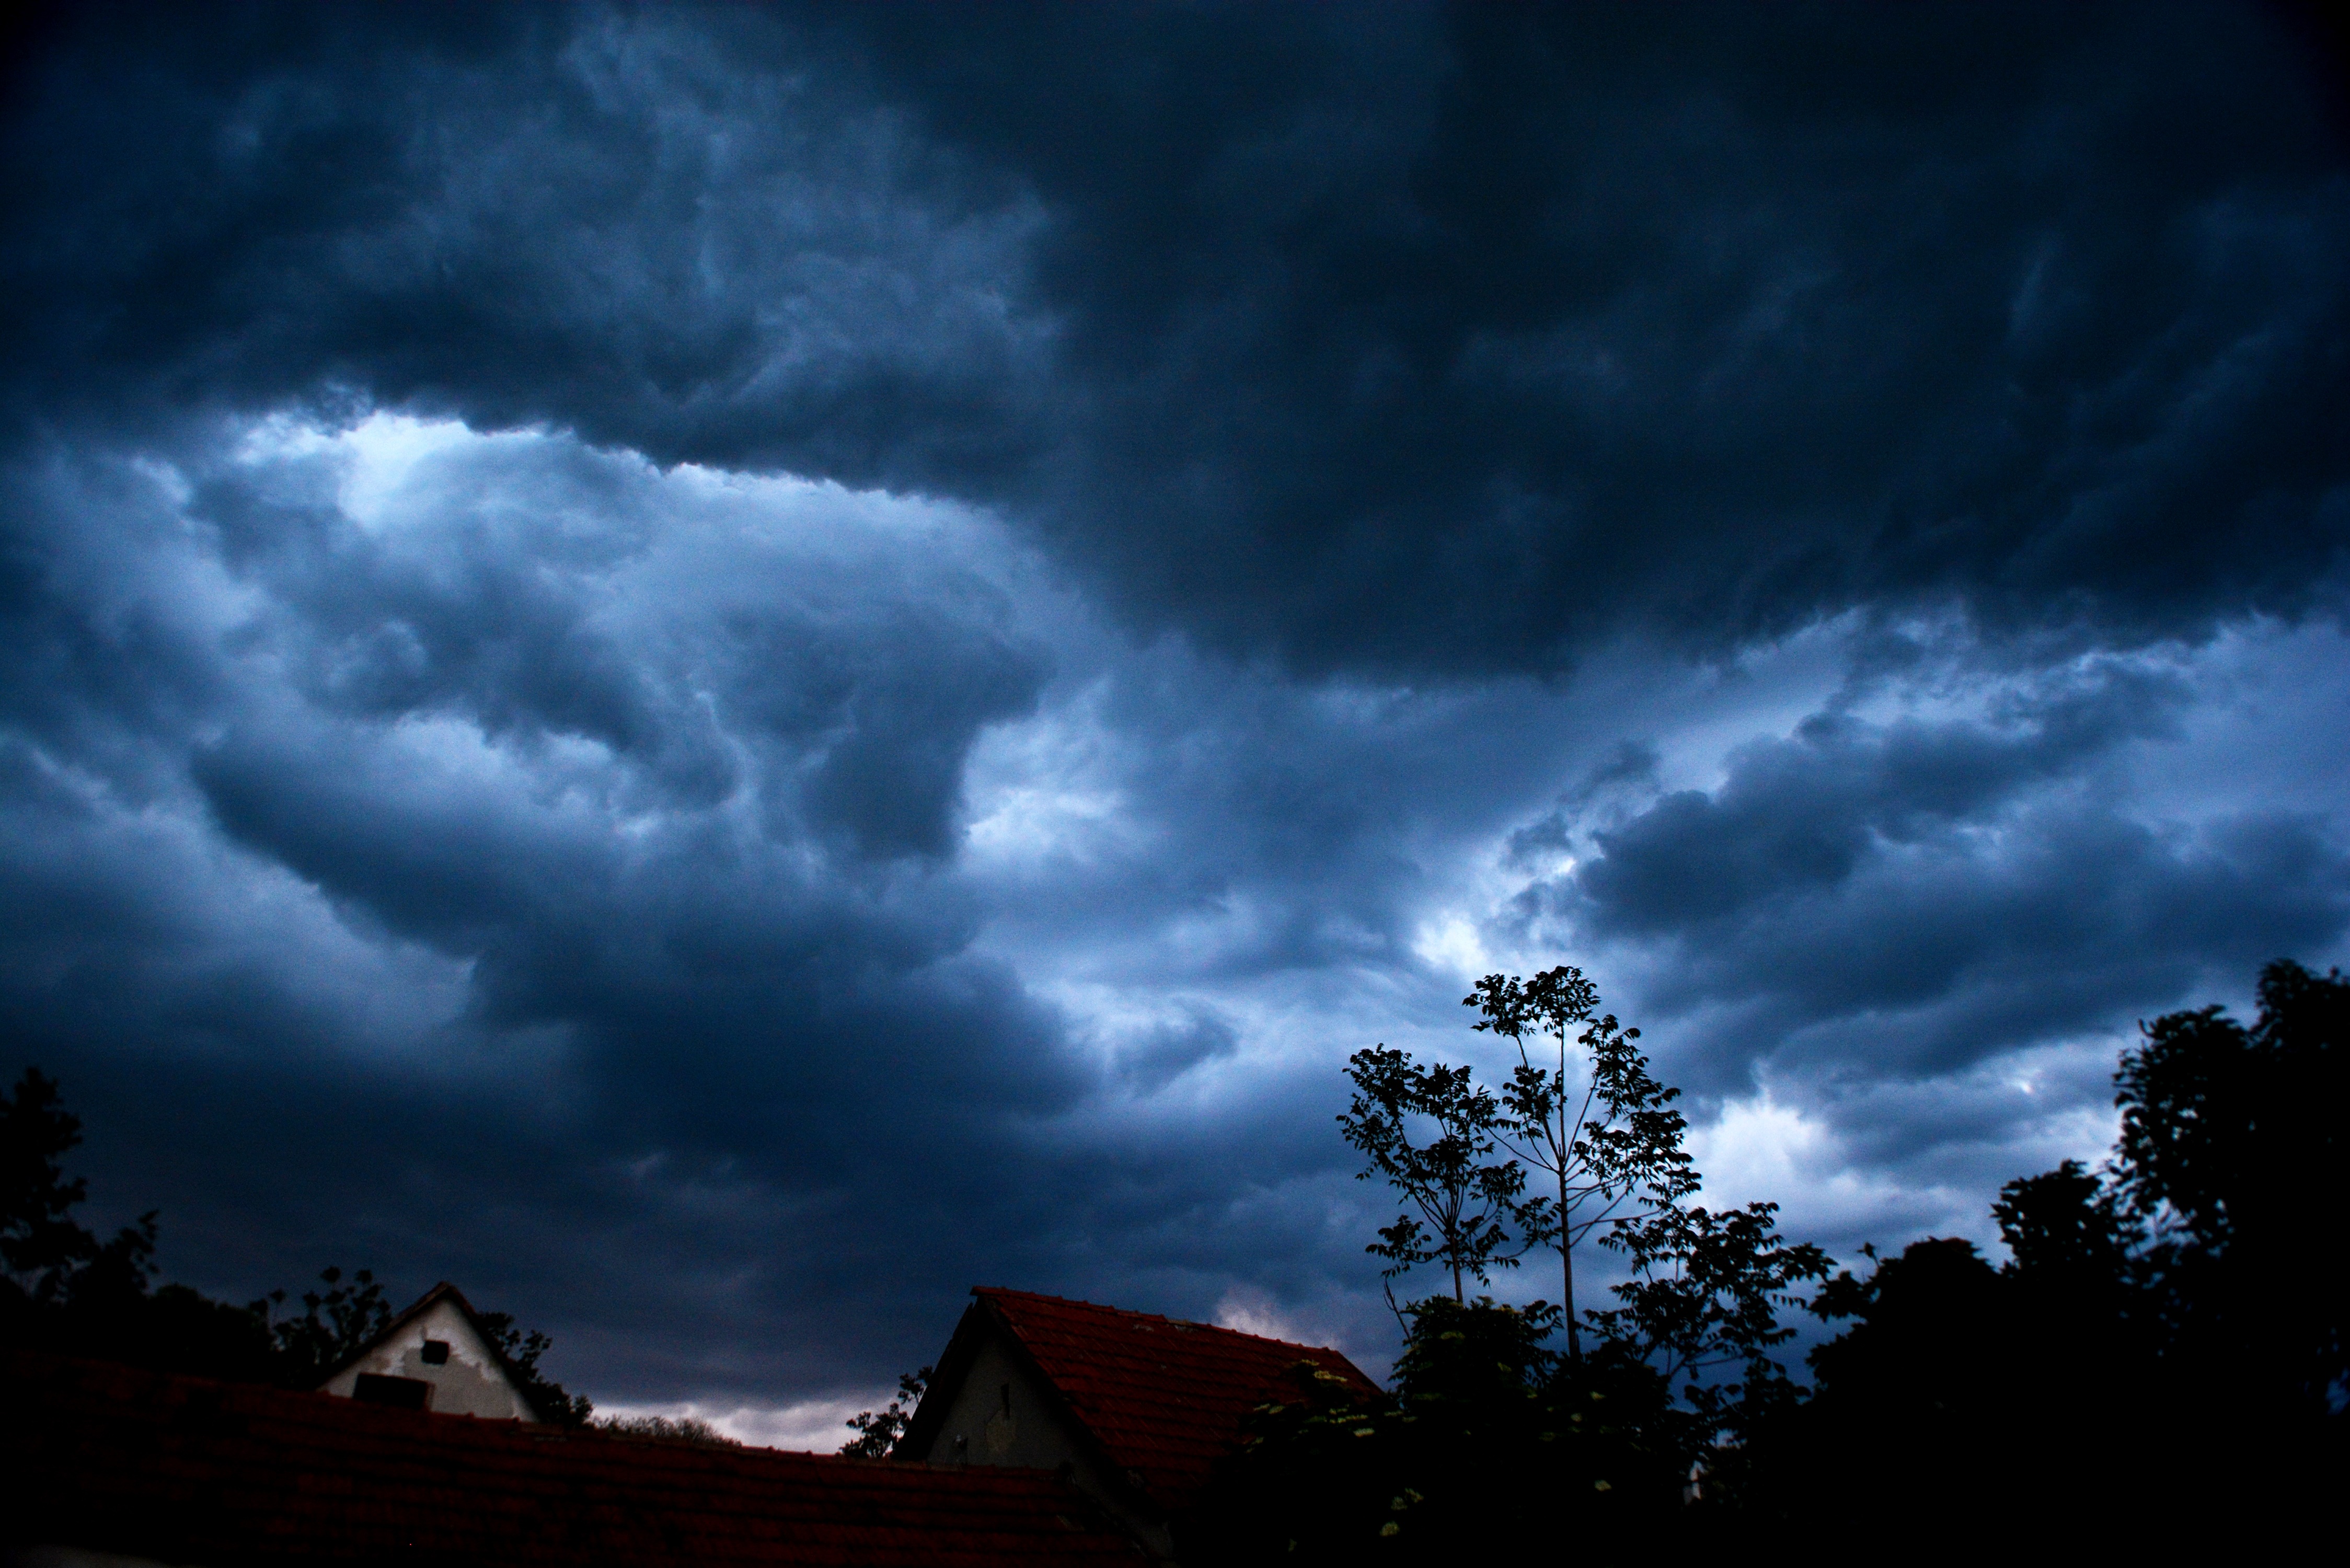
cloud, sky, night, sunlight, rain, atmosphere, dusk, evening, weather, storm, cumulus, darkness, thunder, thunderstorm, meteorological phenomenon